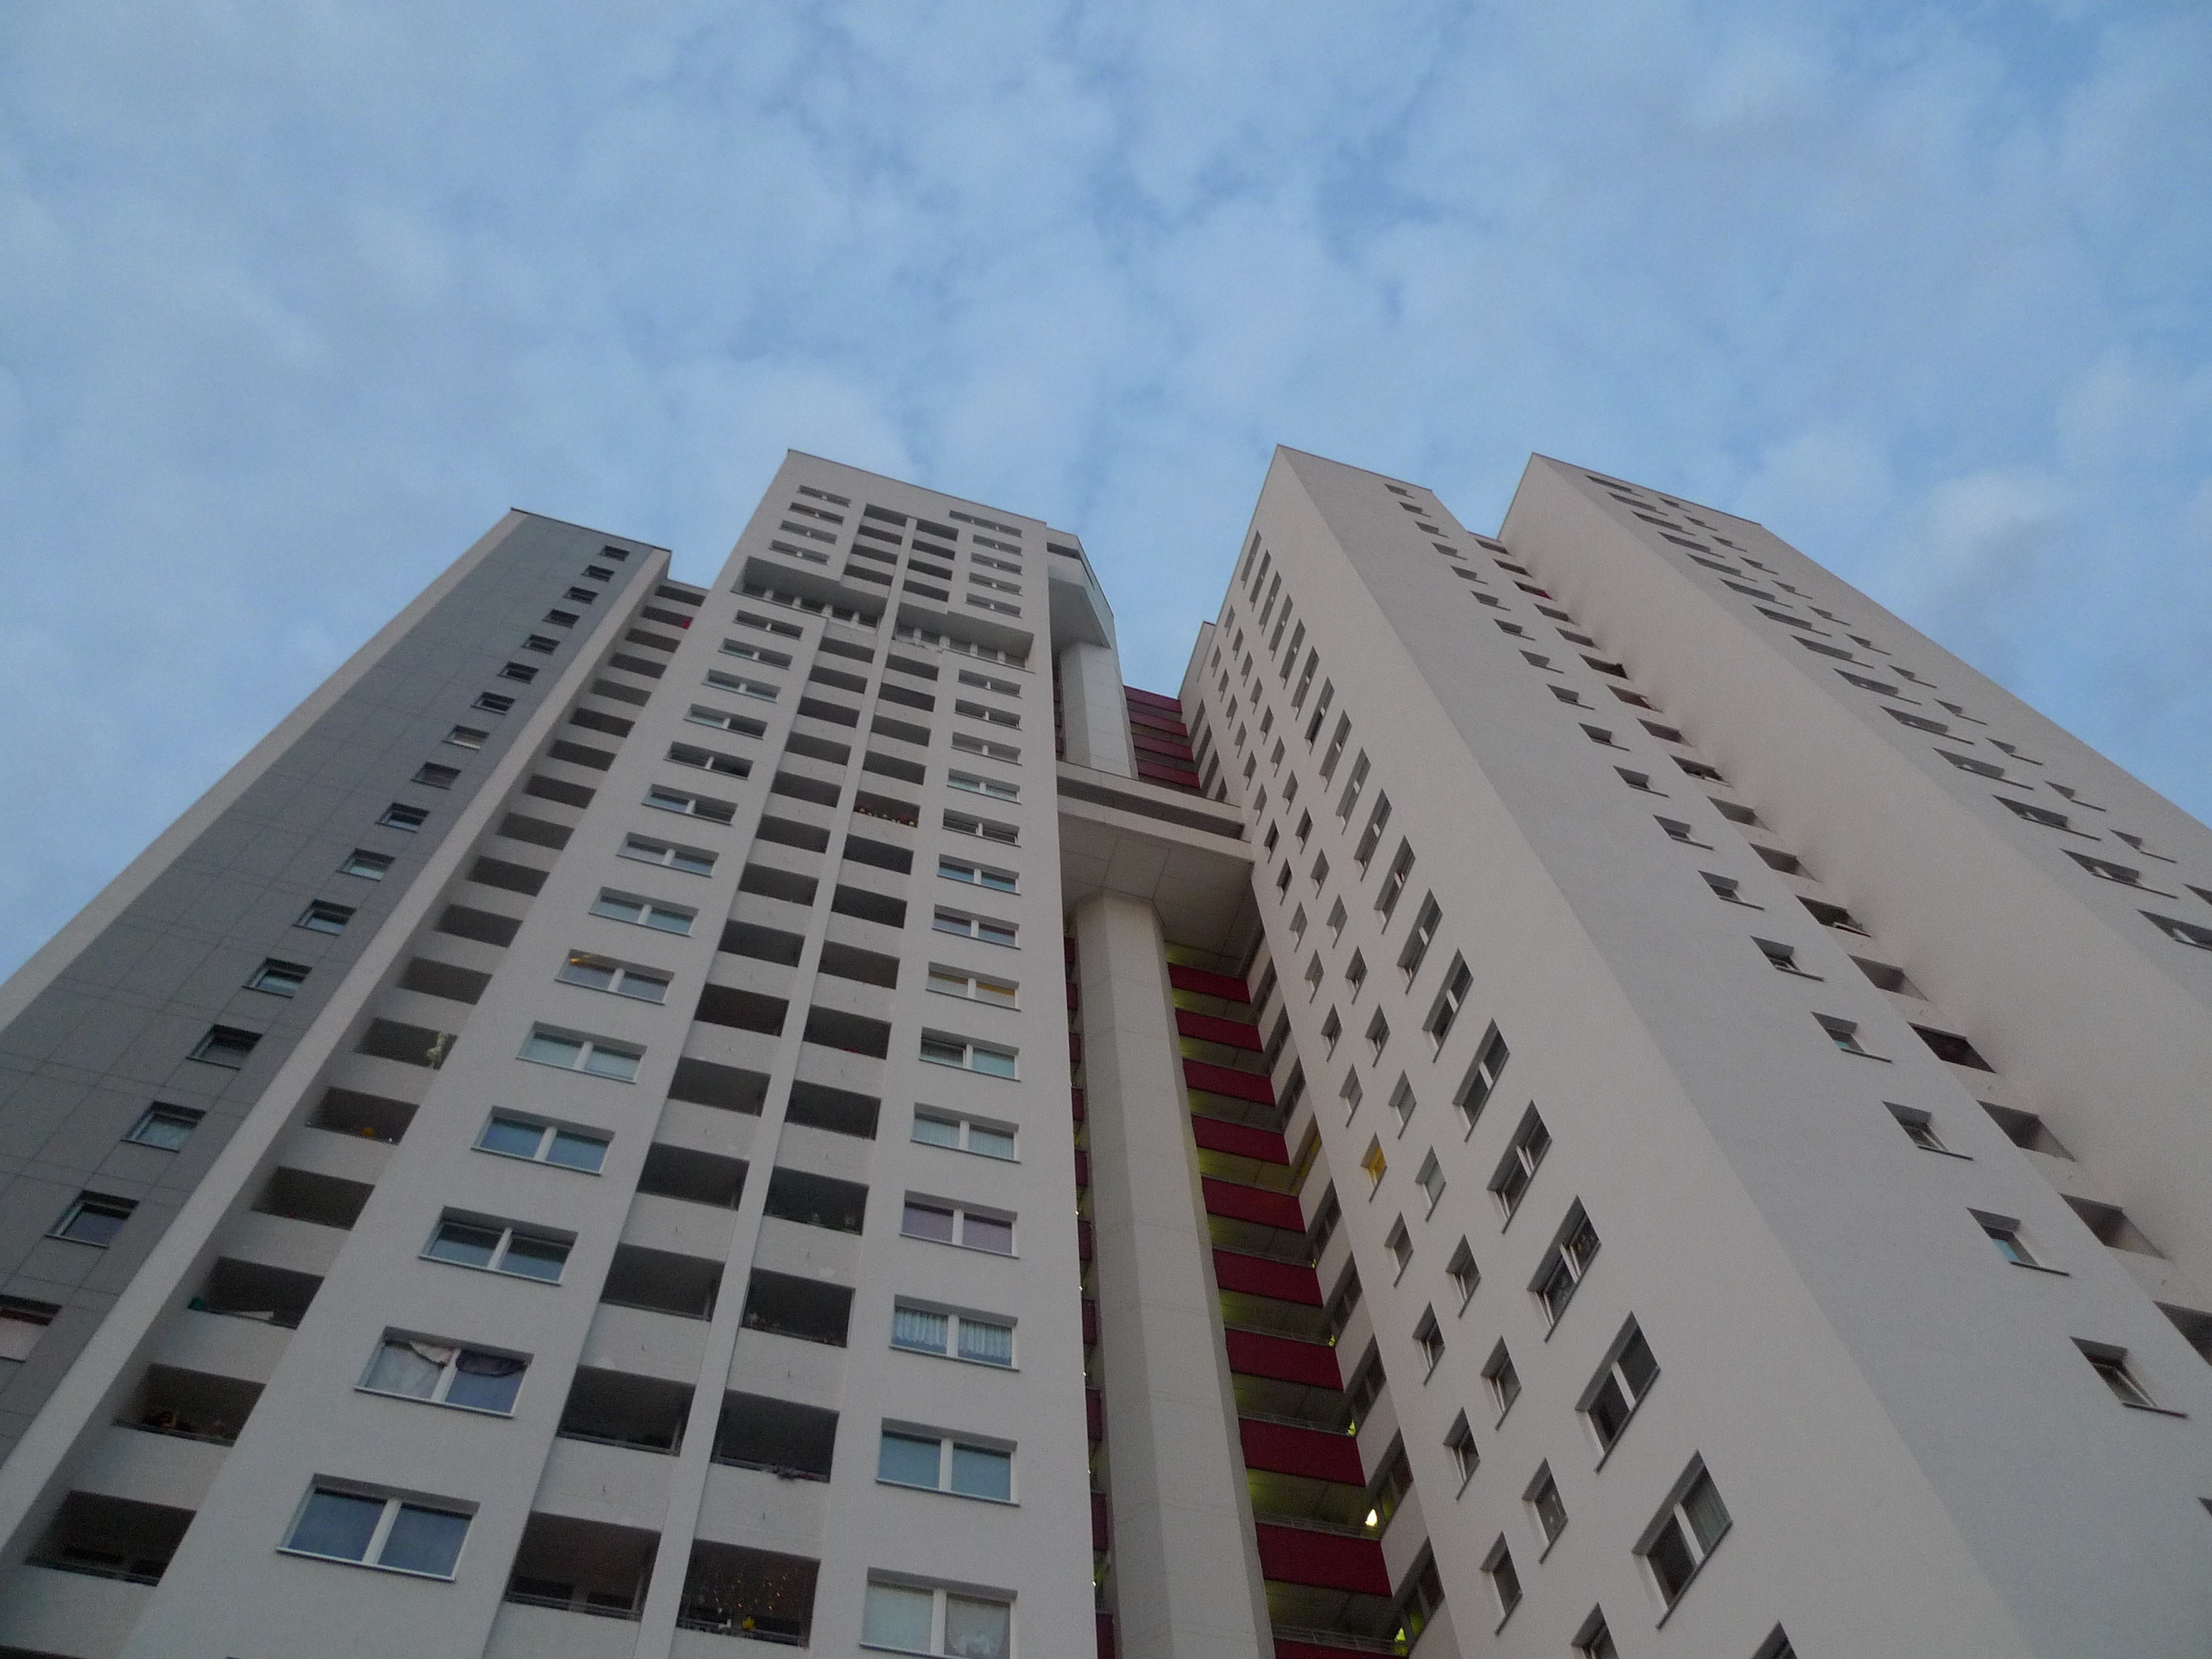
architecture, skyline, building, city, skyscraper, urban, downtown, evening, line, tower, facade, tower block, germany, berlin, shape, metropolis, condominium, urban area, residential area, metropolitan area, gropiusstadt